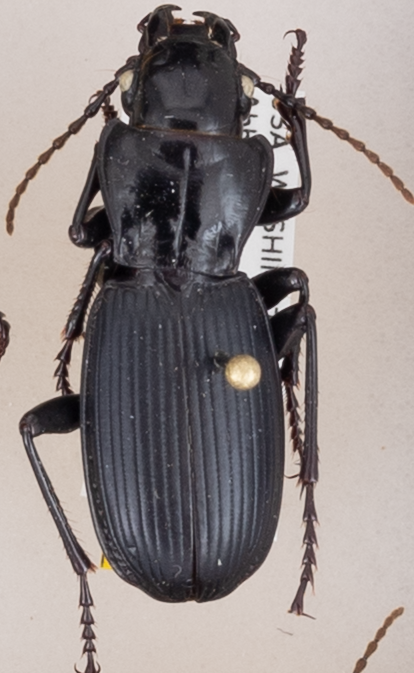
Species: Pterostichus lama
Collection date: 2018-05-29
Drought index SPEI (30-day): -2.09
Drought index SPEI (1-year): -0.256
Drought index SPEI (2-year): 0.71